Nutriset

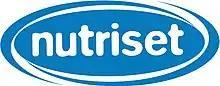
logo nutriset.jpg

Nutriset is the French manufacturer and trademark owner of Plumpy'nut, the peanut-based food for use in famine relief. It was formulated in 1997 by André Briend, a French pediatric nutritionist. The majority of Plumpy'nut is produced in a Nutriset factory in Malaunay, and Unicef purchases 90 percent of the supply from that factory for humanitarian aid.